Oligomer

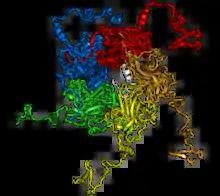
A pentamer unit of the major capsid protein VP1. Each monomer is in a different color.

The units of an oligomer may be connected by covalent bonds, which may result from bond rearrangement or condensation reactions, or by weaker forces such as hydrogen bonds.